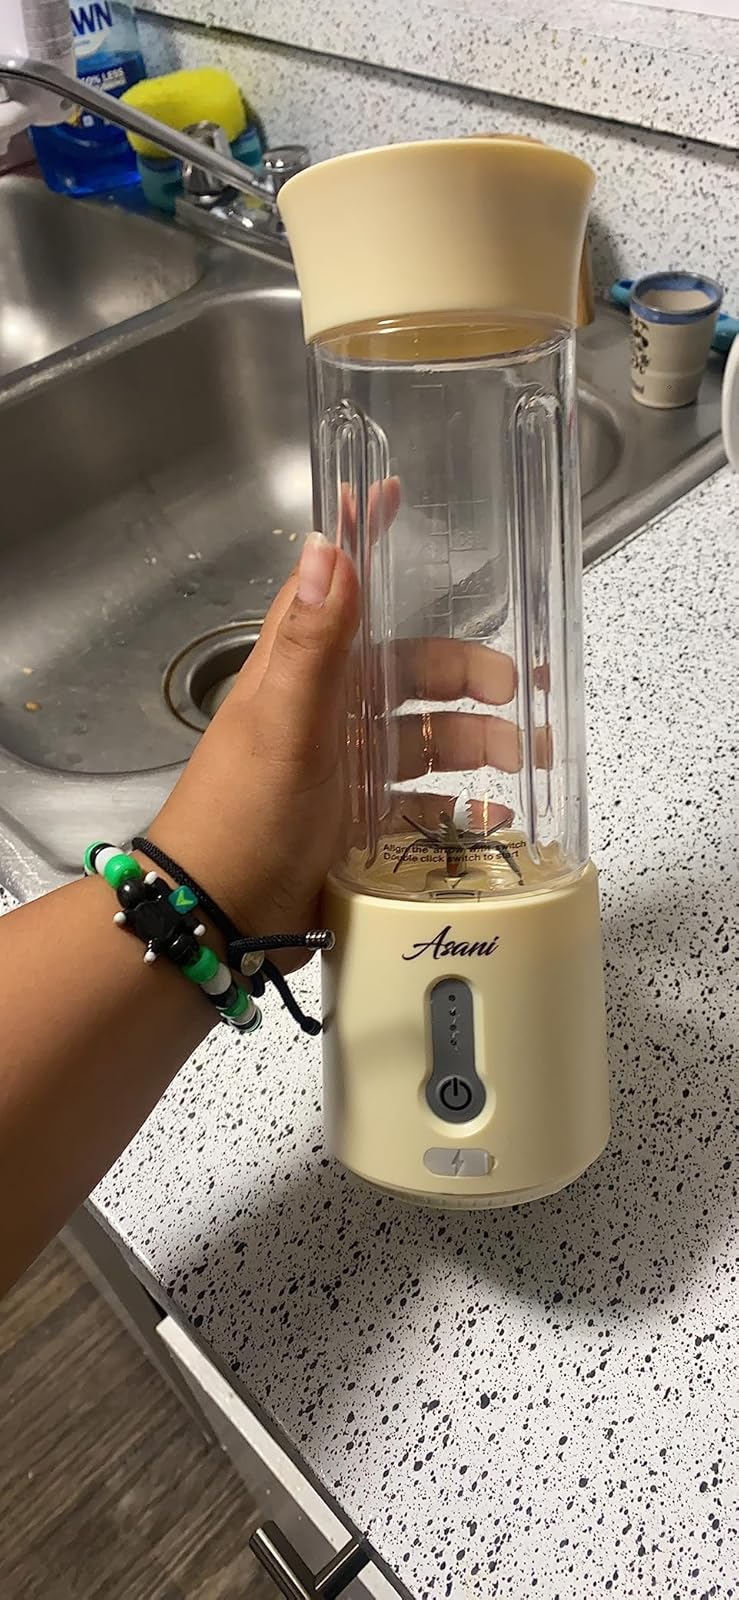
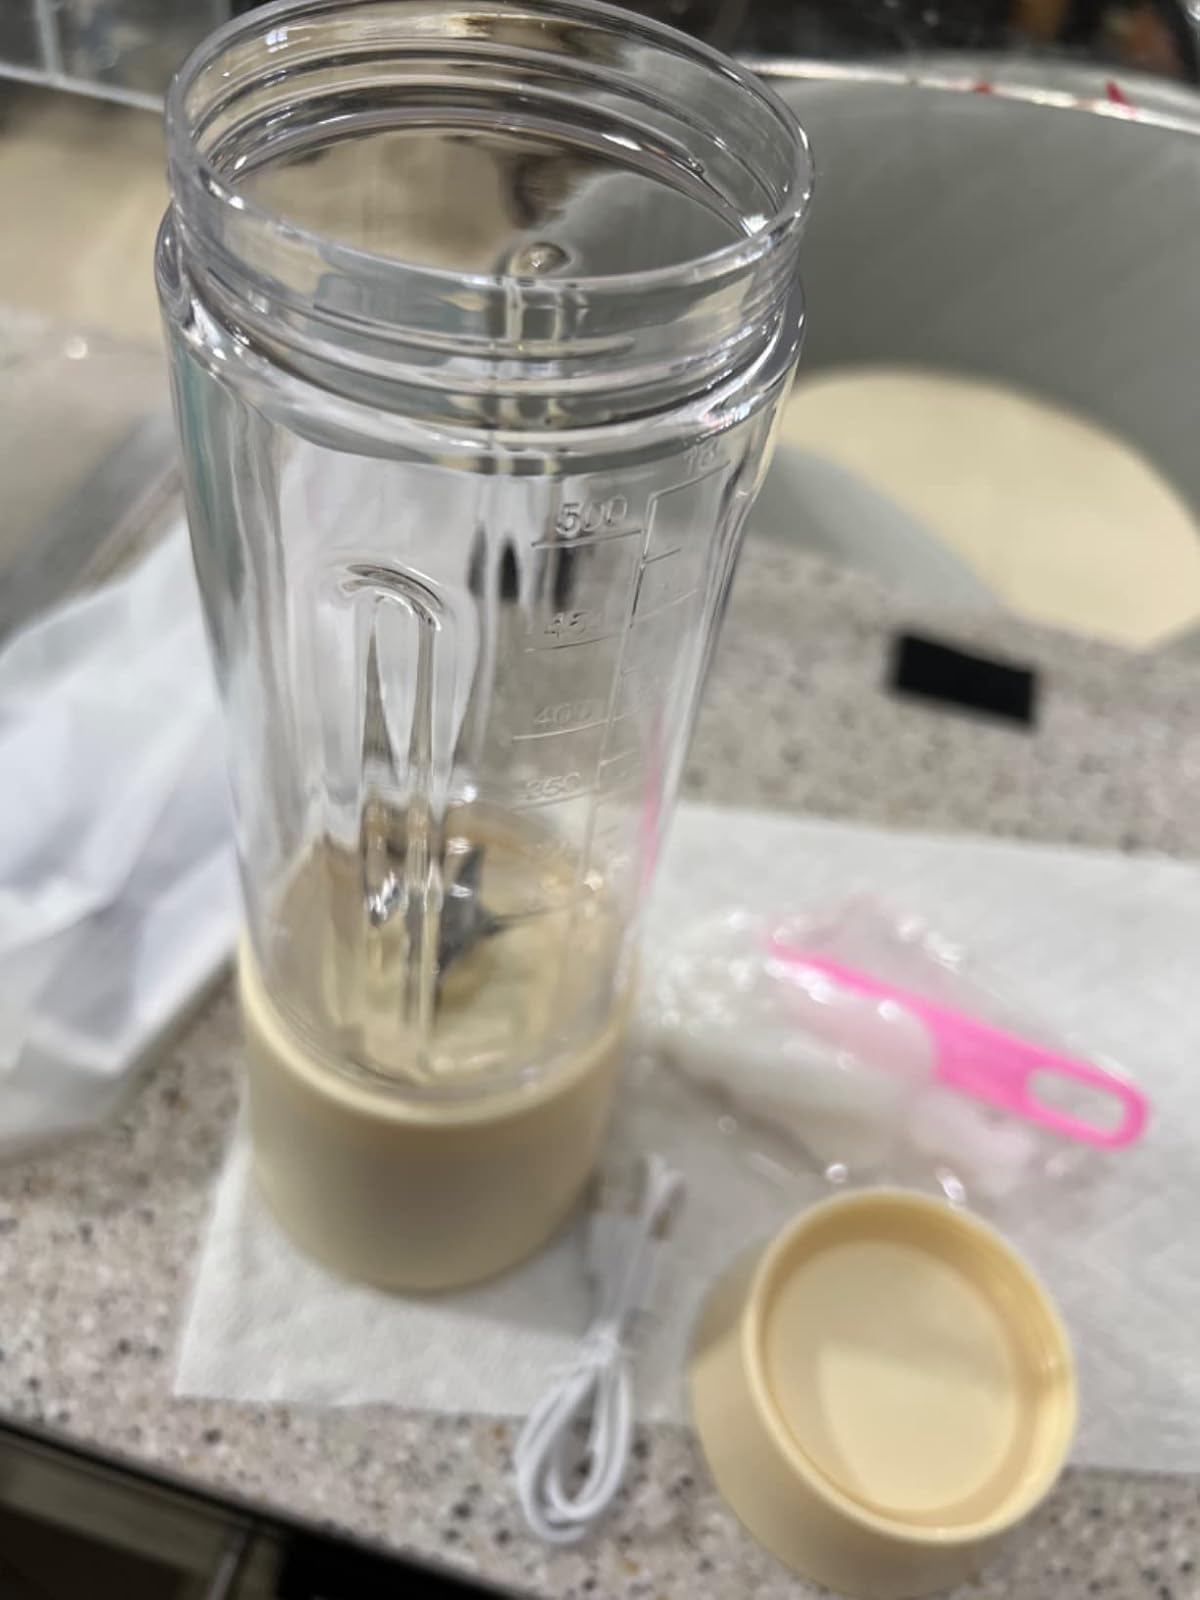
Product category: items_blender
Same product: yes